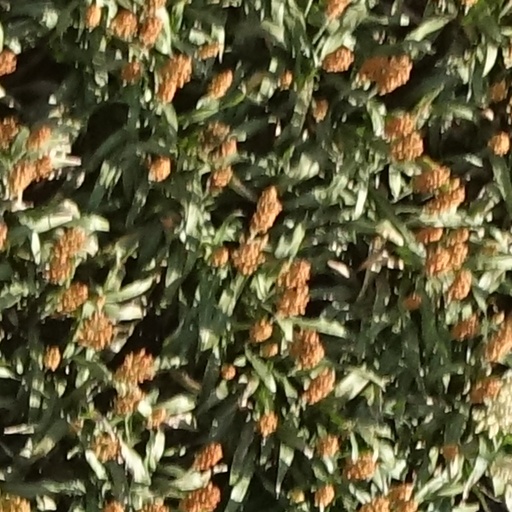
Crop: sorghum